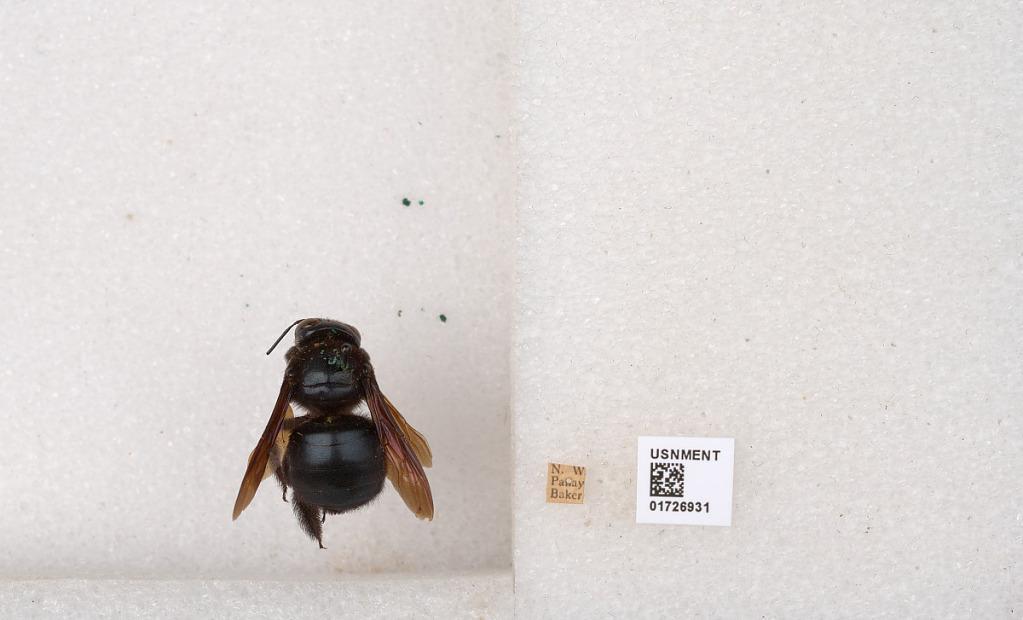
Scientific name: Xylocopa (Zonohirsuta) fuliginata Pérez
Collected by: Baker
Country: Philippines
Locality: NW Panay